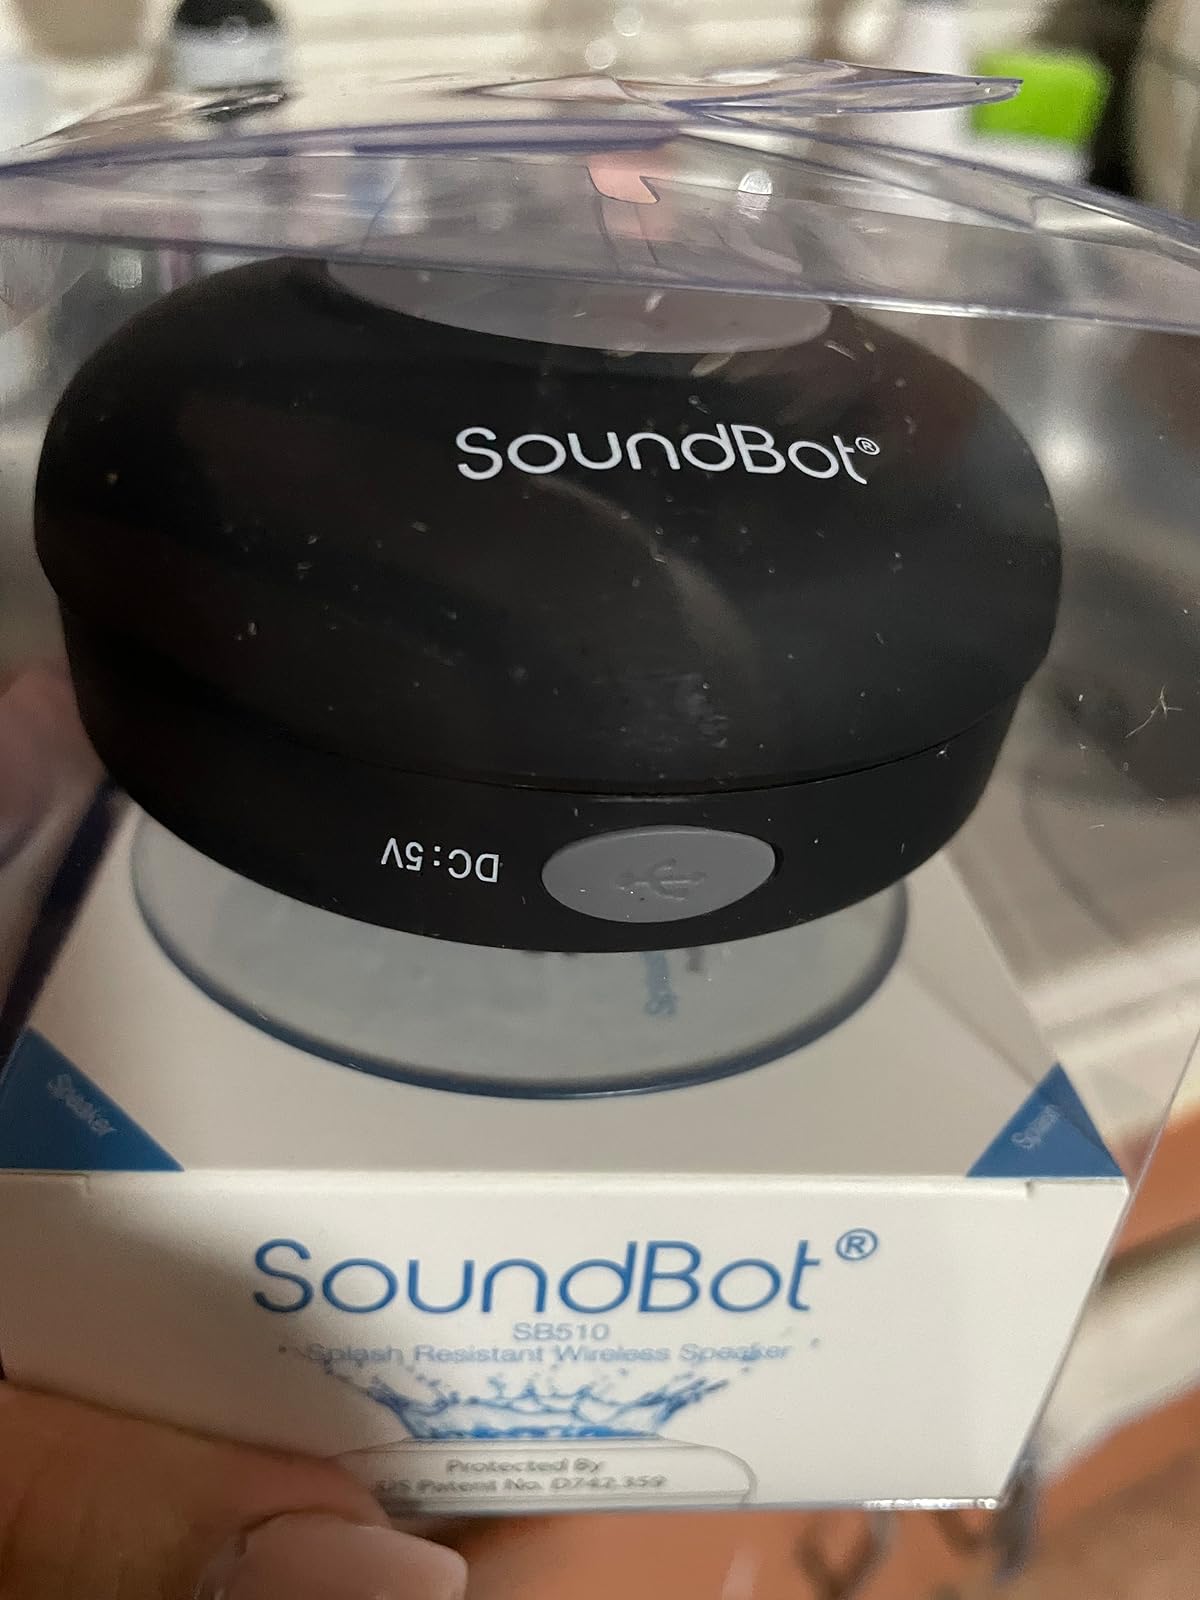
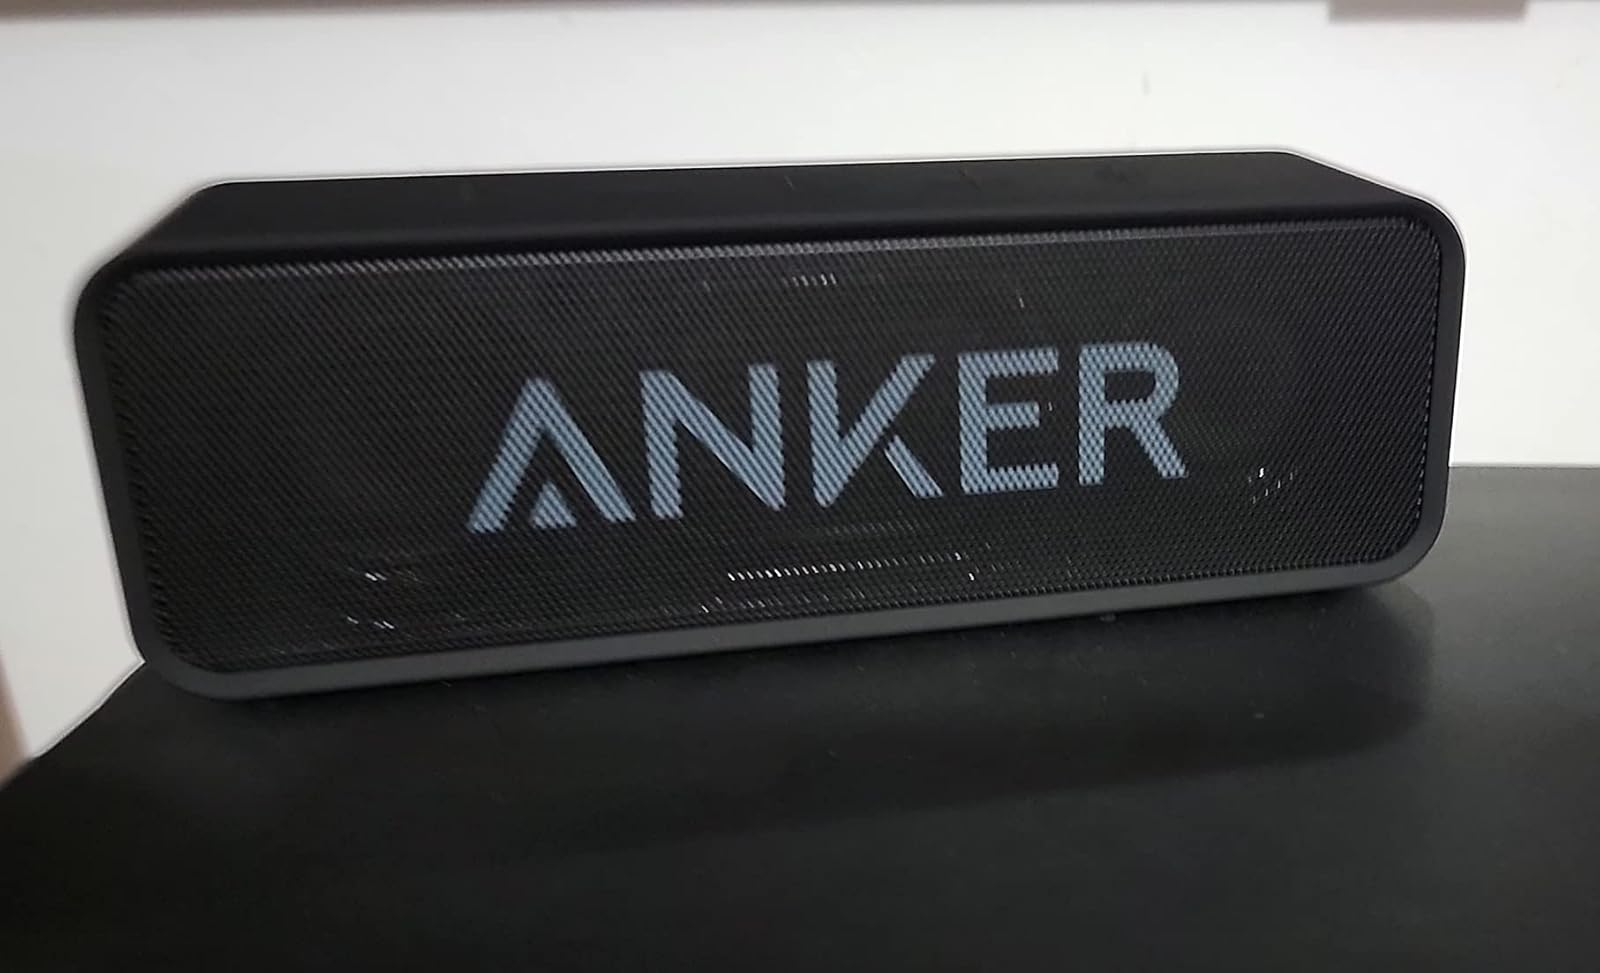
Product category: speaker
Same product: no